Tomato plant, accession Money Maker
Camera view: horizontal (90 deg, fisheye); turntable rotation: 150 degrees
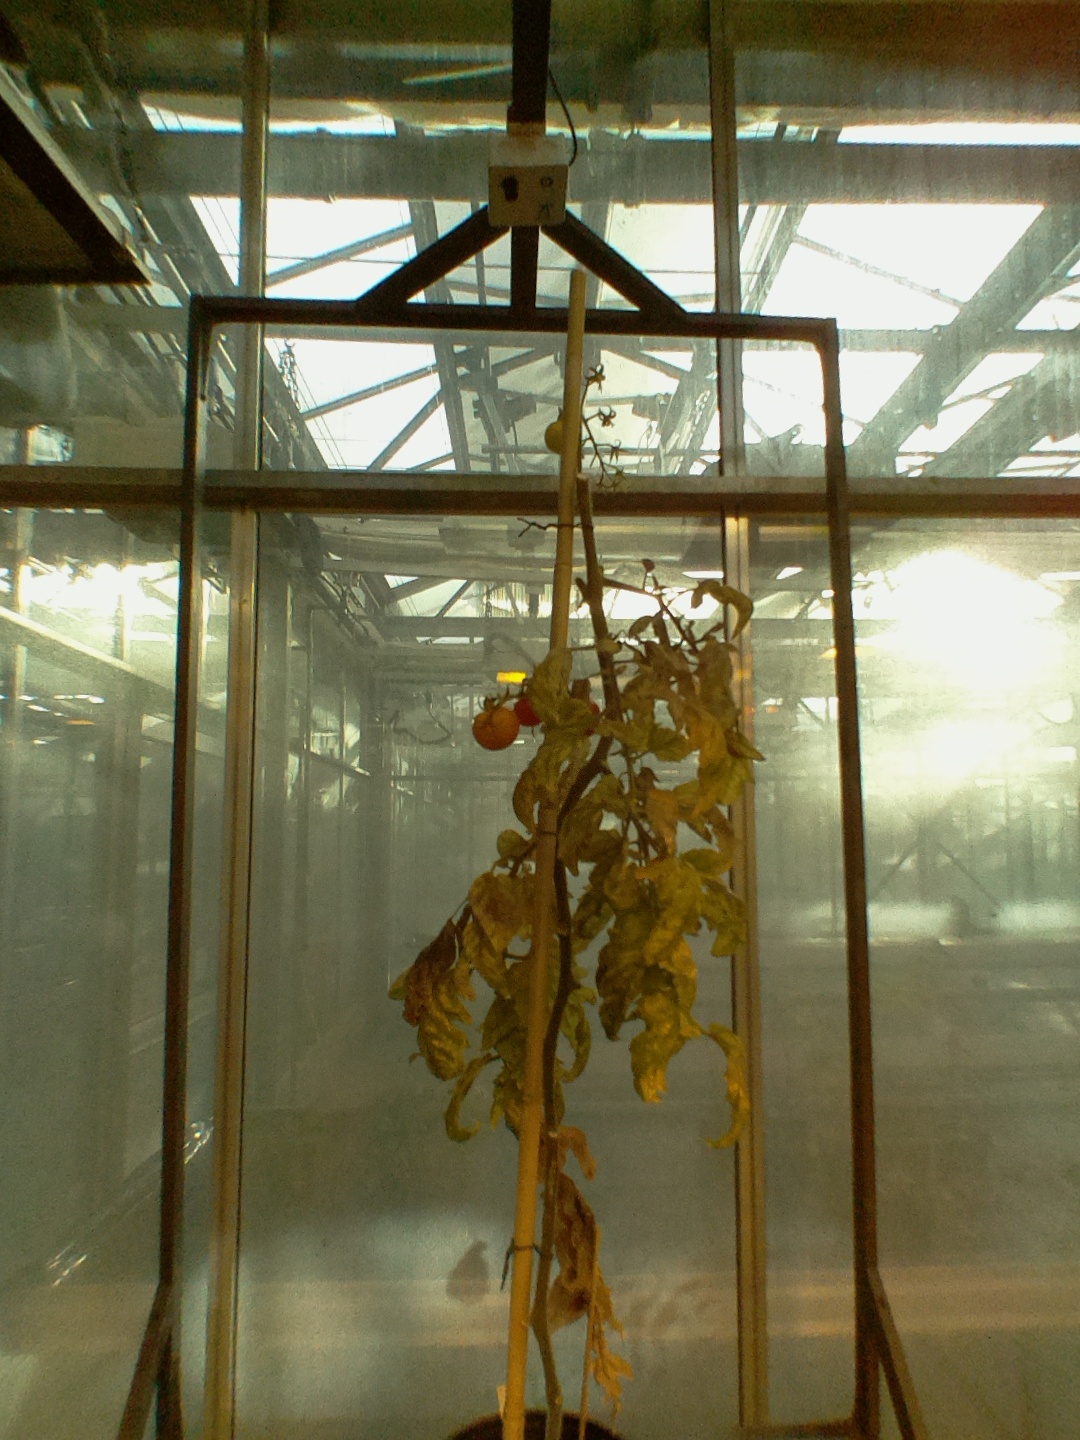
BBCH growth stage 86: 60%-70% of fruits show typical fully ripe color